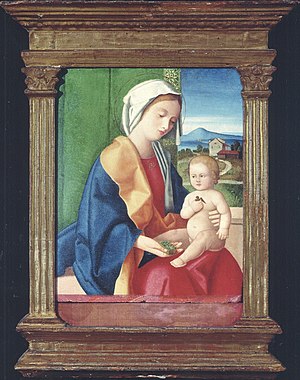
Marco Bello
Madonna med barnet, maleri af Marco Bello
Marco Bello var en italiensk renæssancemaler. Han var elev af Giovanni Bellinis atelier.